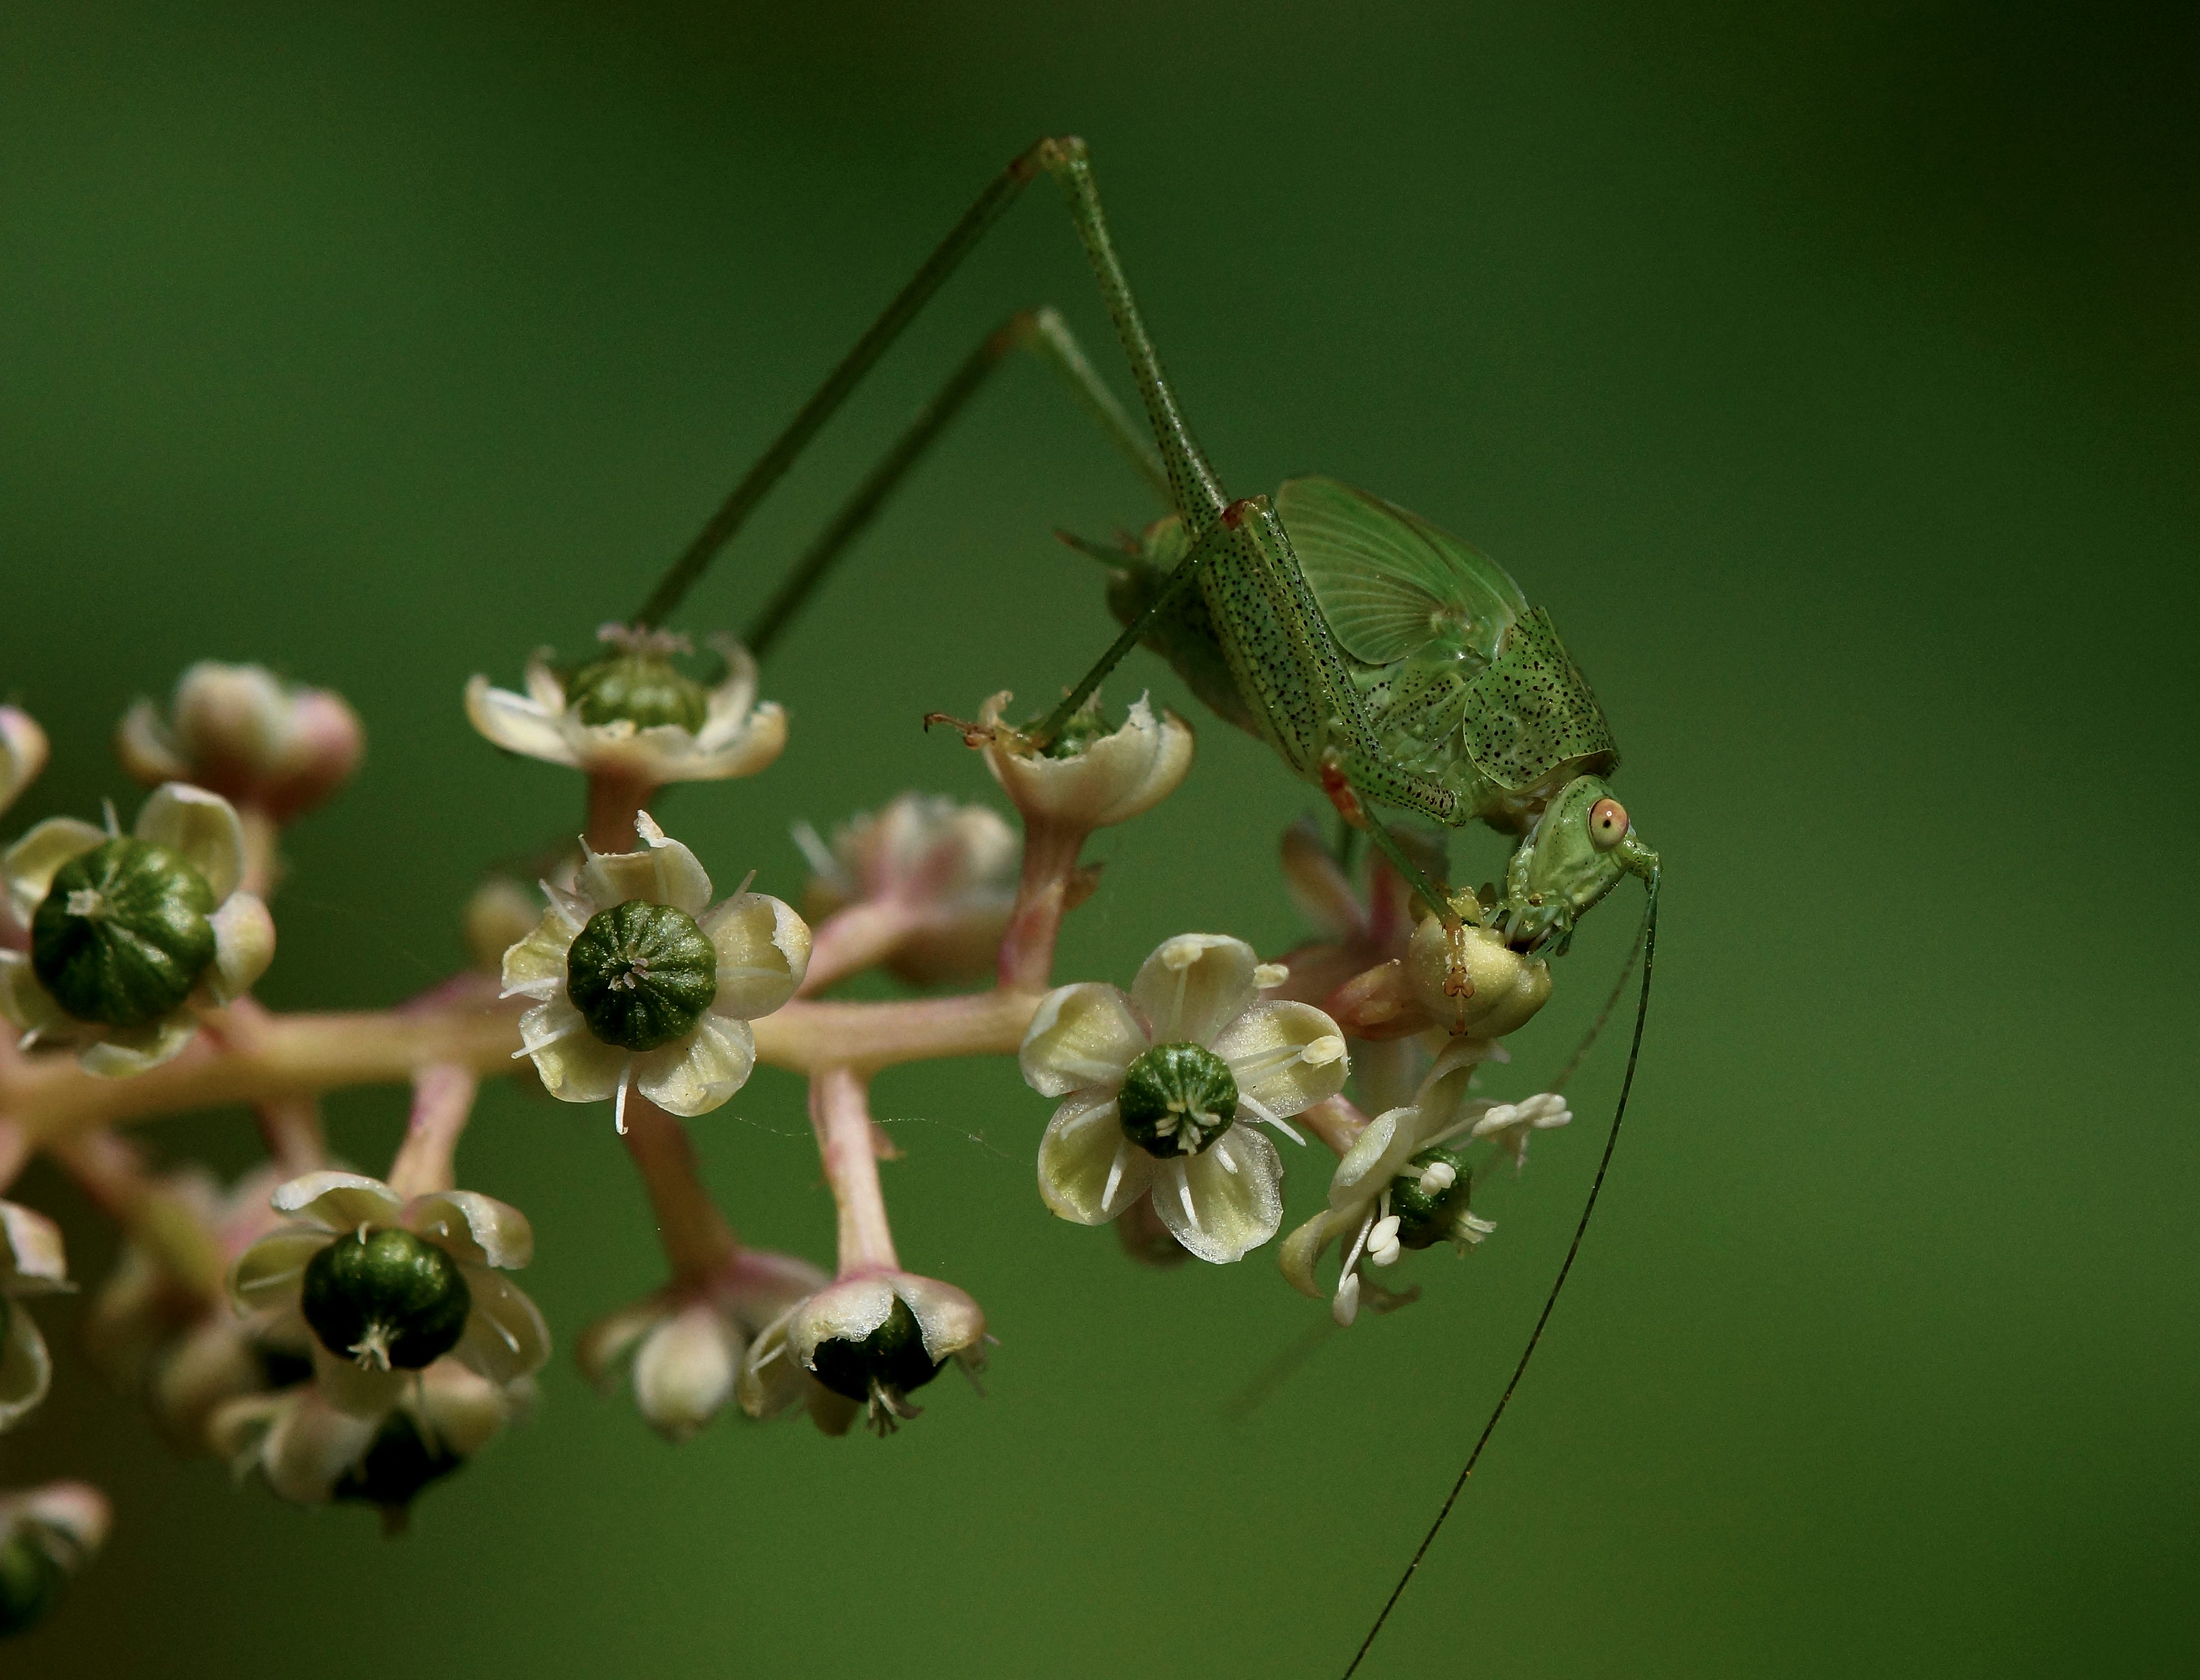
nature, branch, plant, photography, leaf, flower, photo, green, insect, macro, botany, flora, fauna, invertebrate, close up, animals, naturaleza, a77, g, ggl1, gaby1, xovesphoto, animales, sonya77, gphoto, xelodegalicia, sonya77v, tamron180mmmacro, macro photography, gabrielcoru a, plant stem